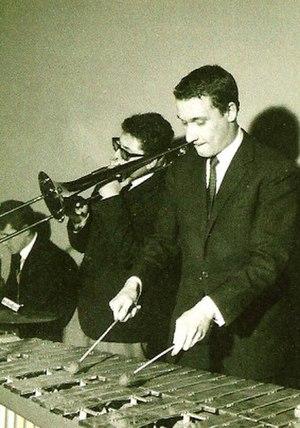
Paolo Conte, né le 6 janvier 1937 à Asti, est un chanteur, auteur-compositeur-interprète, parolier et instrumentiste italien fortement influencé par le jazz et le blues. Ses morceaux les plus célèbres sont notamment Come di, Via con me, Un gelato al limon, Diavolo rosso, Gli impermeabili, Max, Dancing, Sotto le stelle del jazz et Sparring Partner.